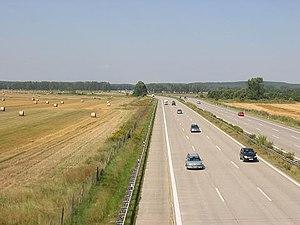
Une ceinture périphérique est généralement une voie rapide urbaine ou une voie de type autoroutier permettant à la circulation de transit de contourner une ville, son centre-ville ou une agglomération et de relier les différentes autoroutes qui y aboutissent. L'objectif principal est d'offrir un axe routier plus rapide de déplacement et de contournement que si l'on circulait dans le centre de la ville contournée. Par définition, une ceinture périphérique comme une rocade, réalise le tour complet d'une ville.
L'autoroute allemande 10, surnommée « Berliner Ring », est une autoroute qui, en effet, constitue une autoroute périphérique autour de la capitale allemande, Berlin. Cette autoroute est entièrement située dans l'agglomération berlinoise, pour la plupart sur le territoire du land de Brandebourg. Avec une longueur totale de 196 km, la BAB 10 est le périphérique le plus long en Europe.